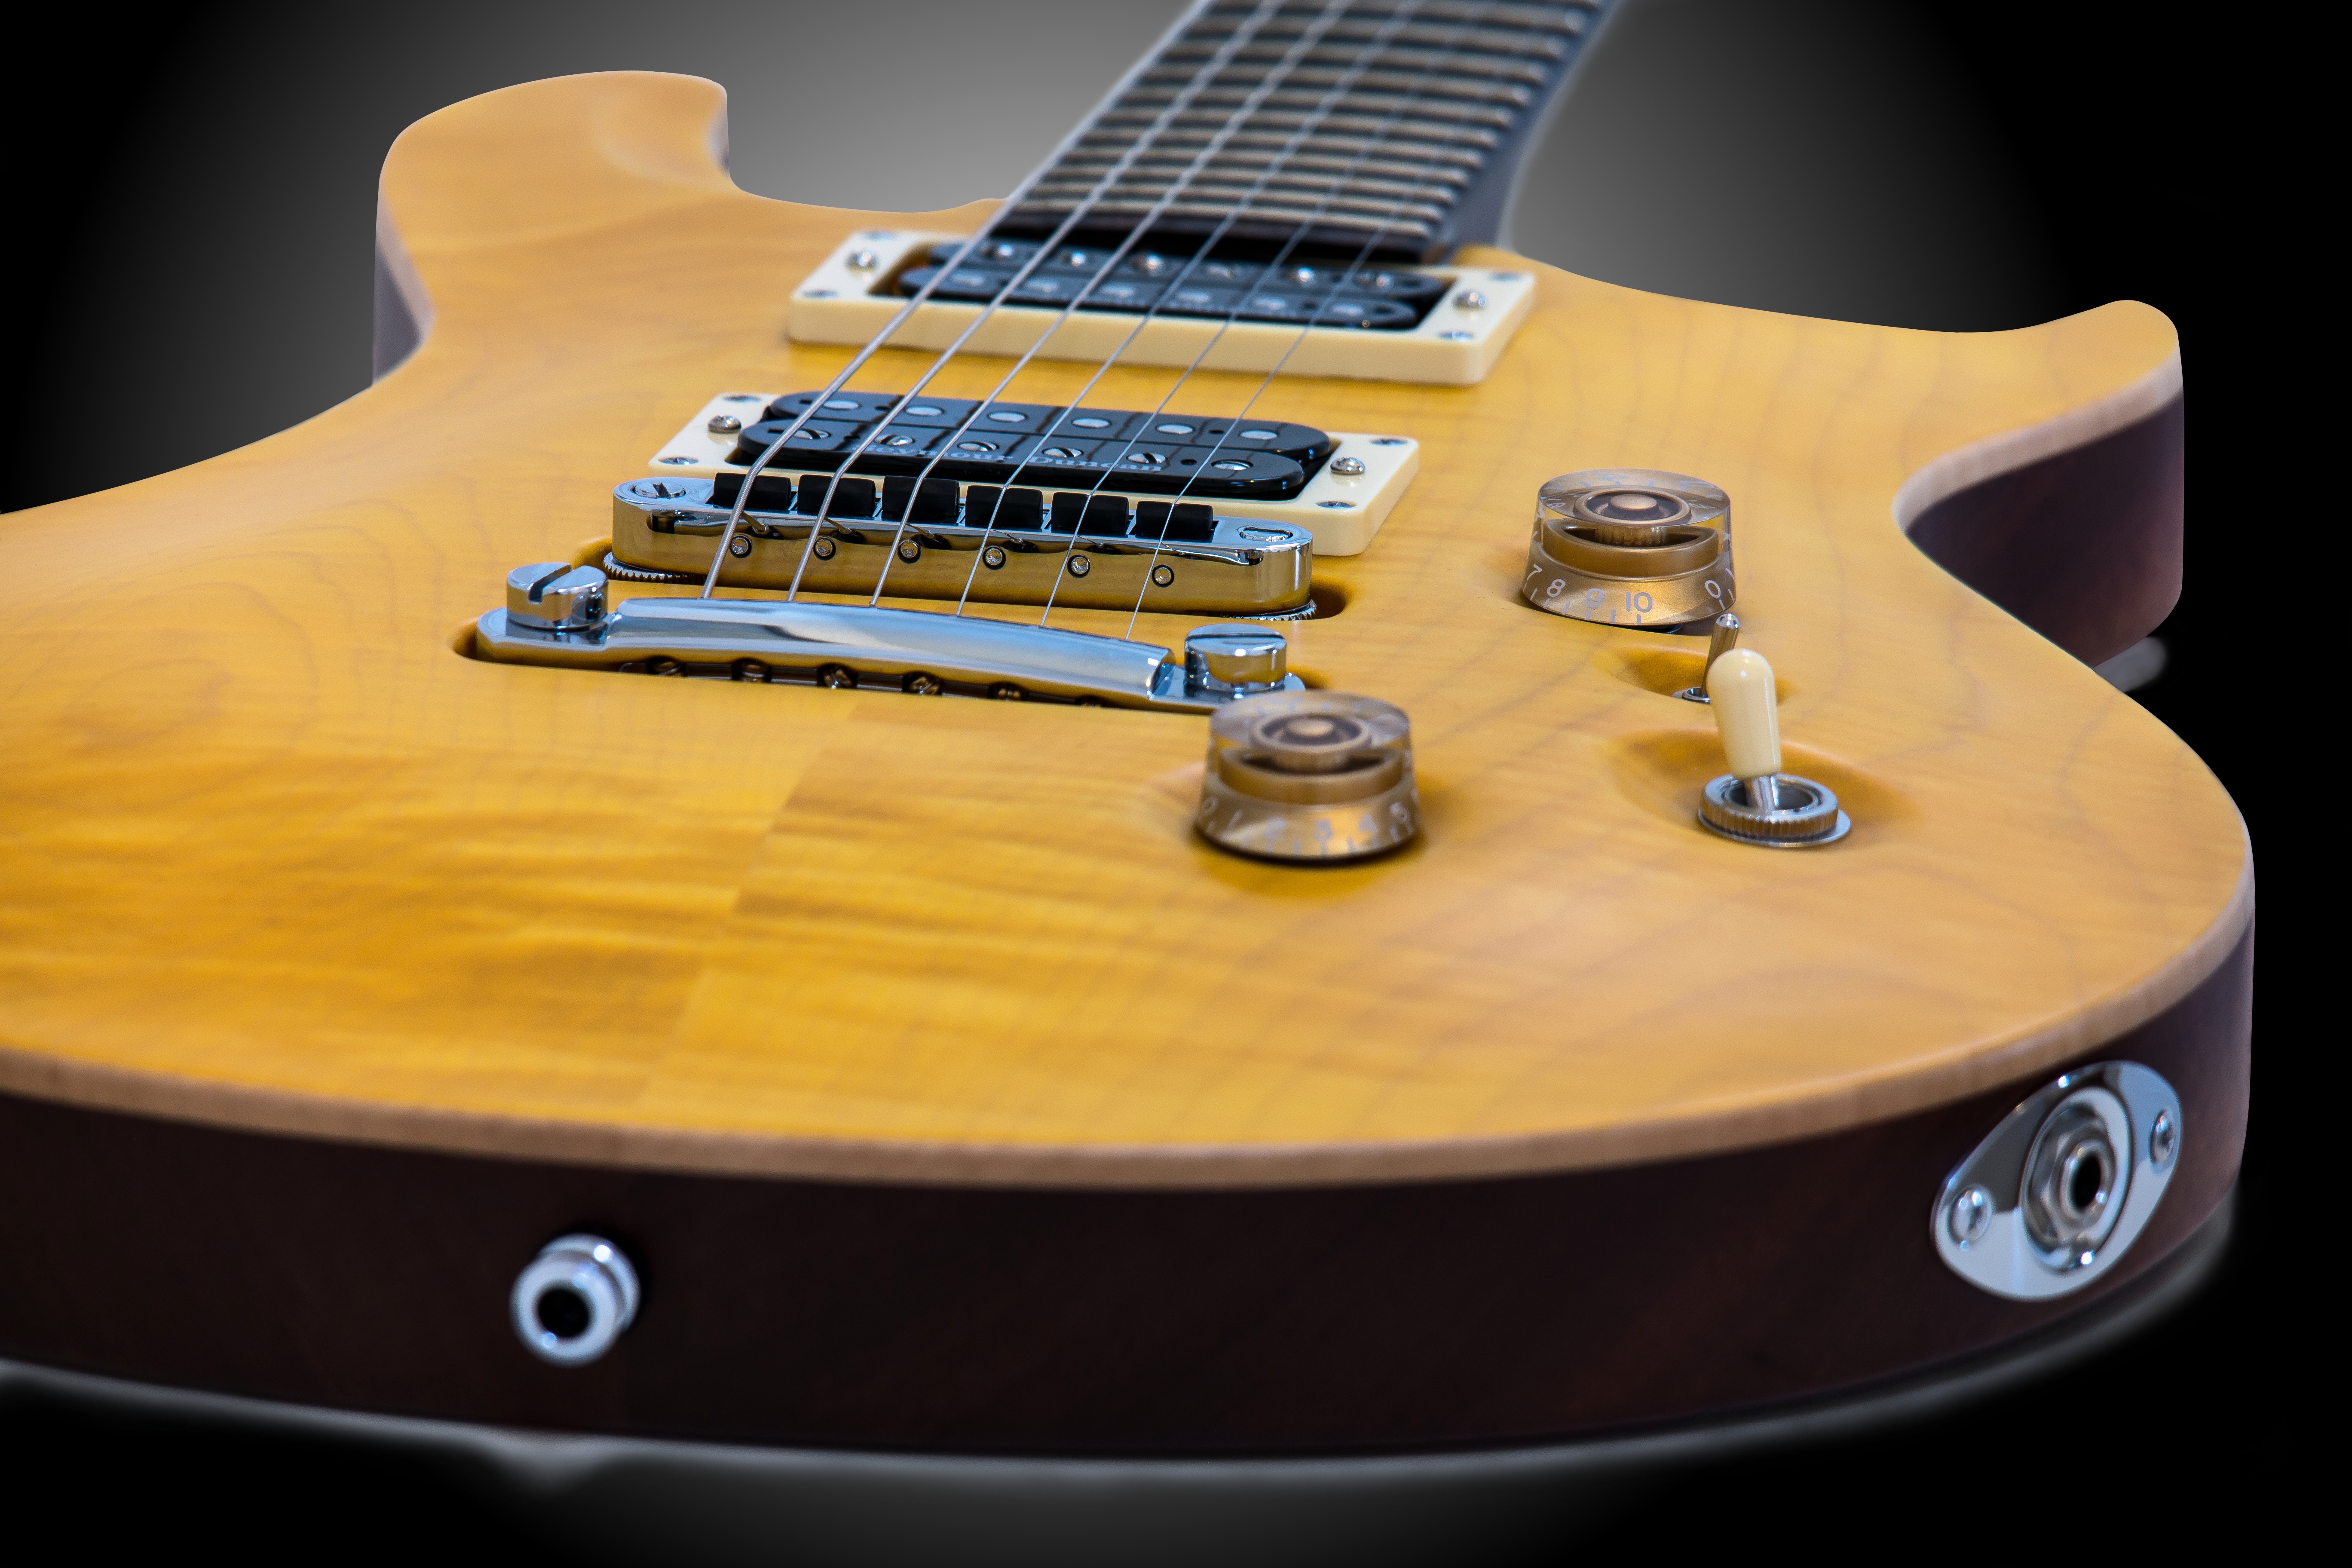
music, bridge, controller, guitar, acoustic guitar, web, instrument, electric guitar, musical instrument, stringed instrument, switch, pickup, strings, bass guitar, poti, corpus, e guitar, pick up, potentiometer, string instrument, rotary control, toggle switch, switsch, plucked string instruments, slide guitar, acoustic electric guitar